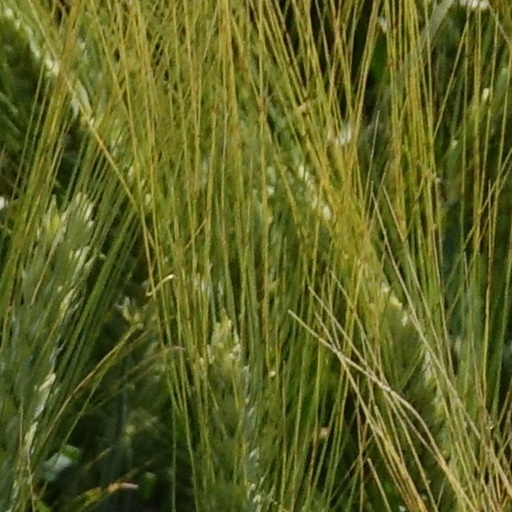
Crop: wheat